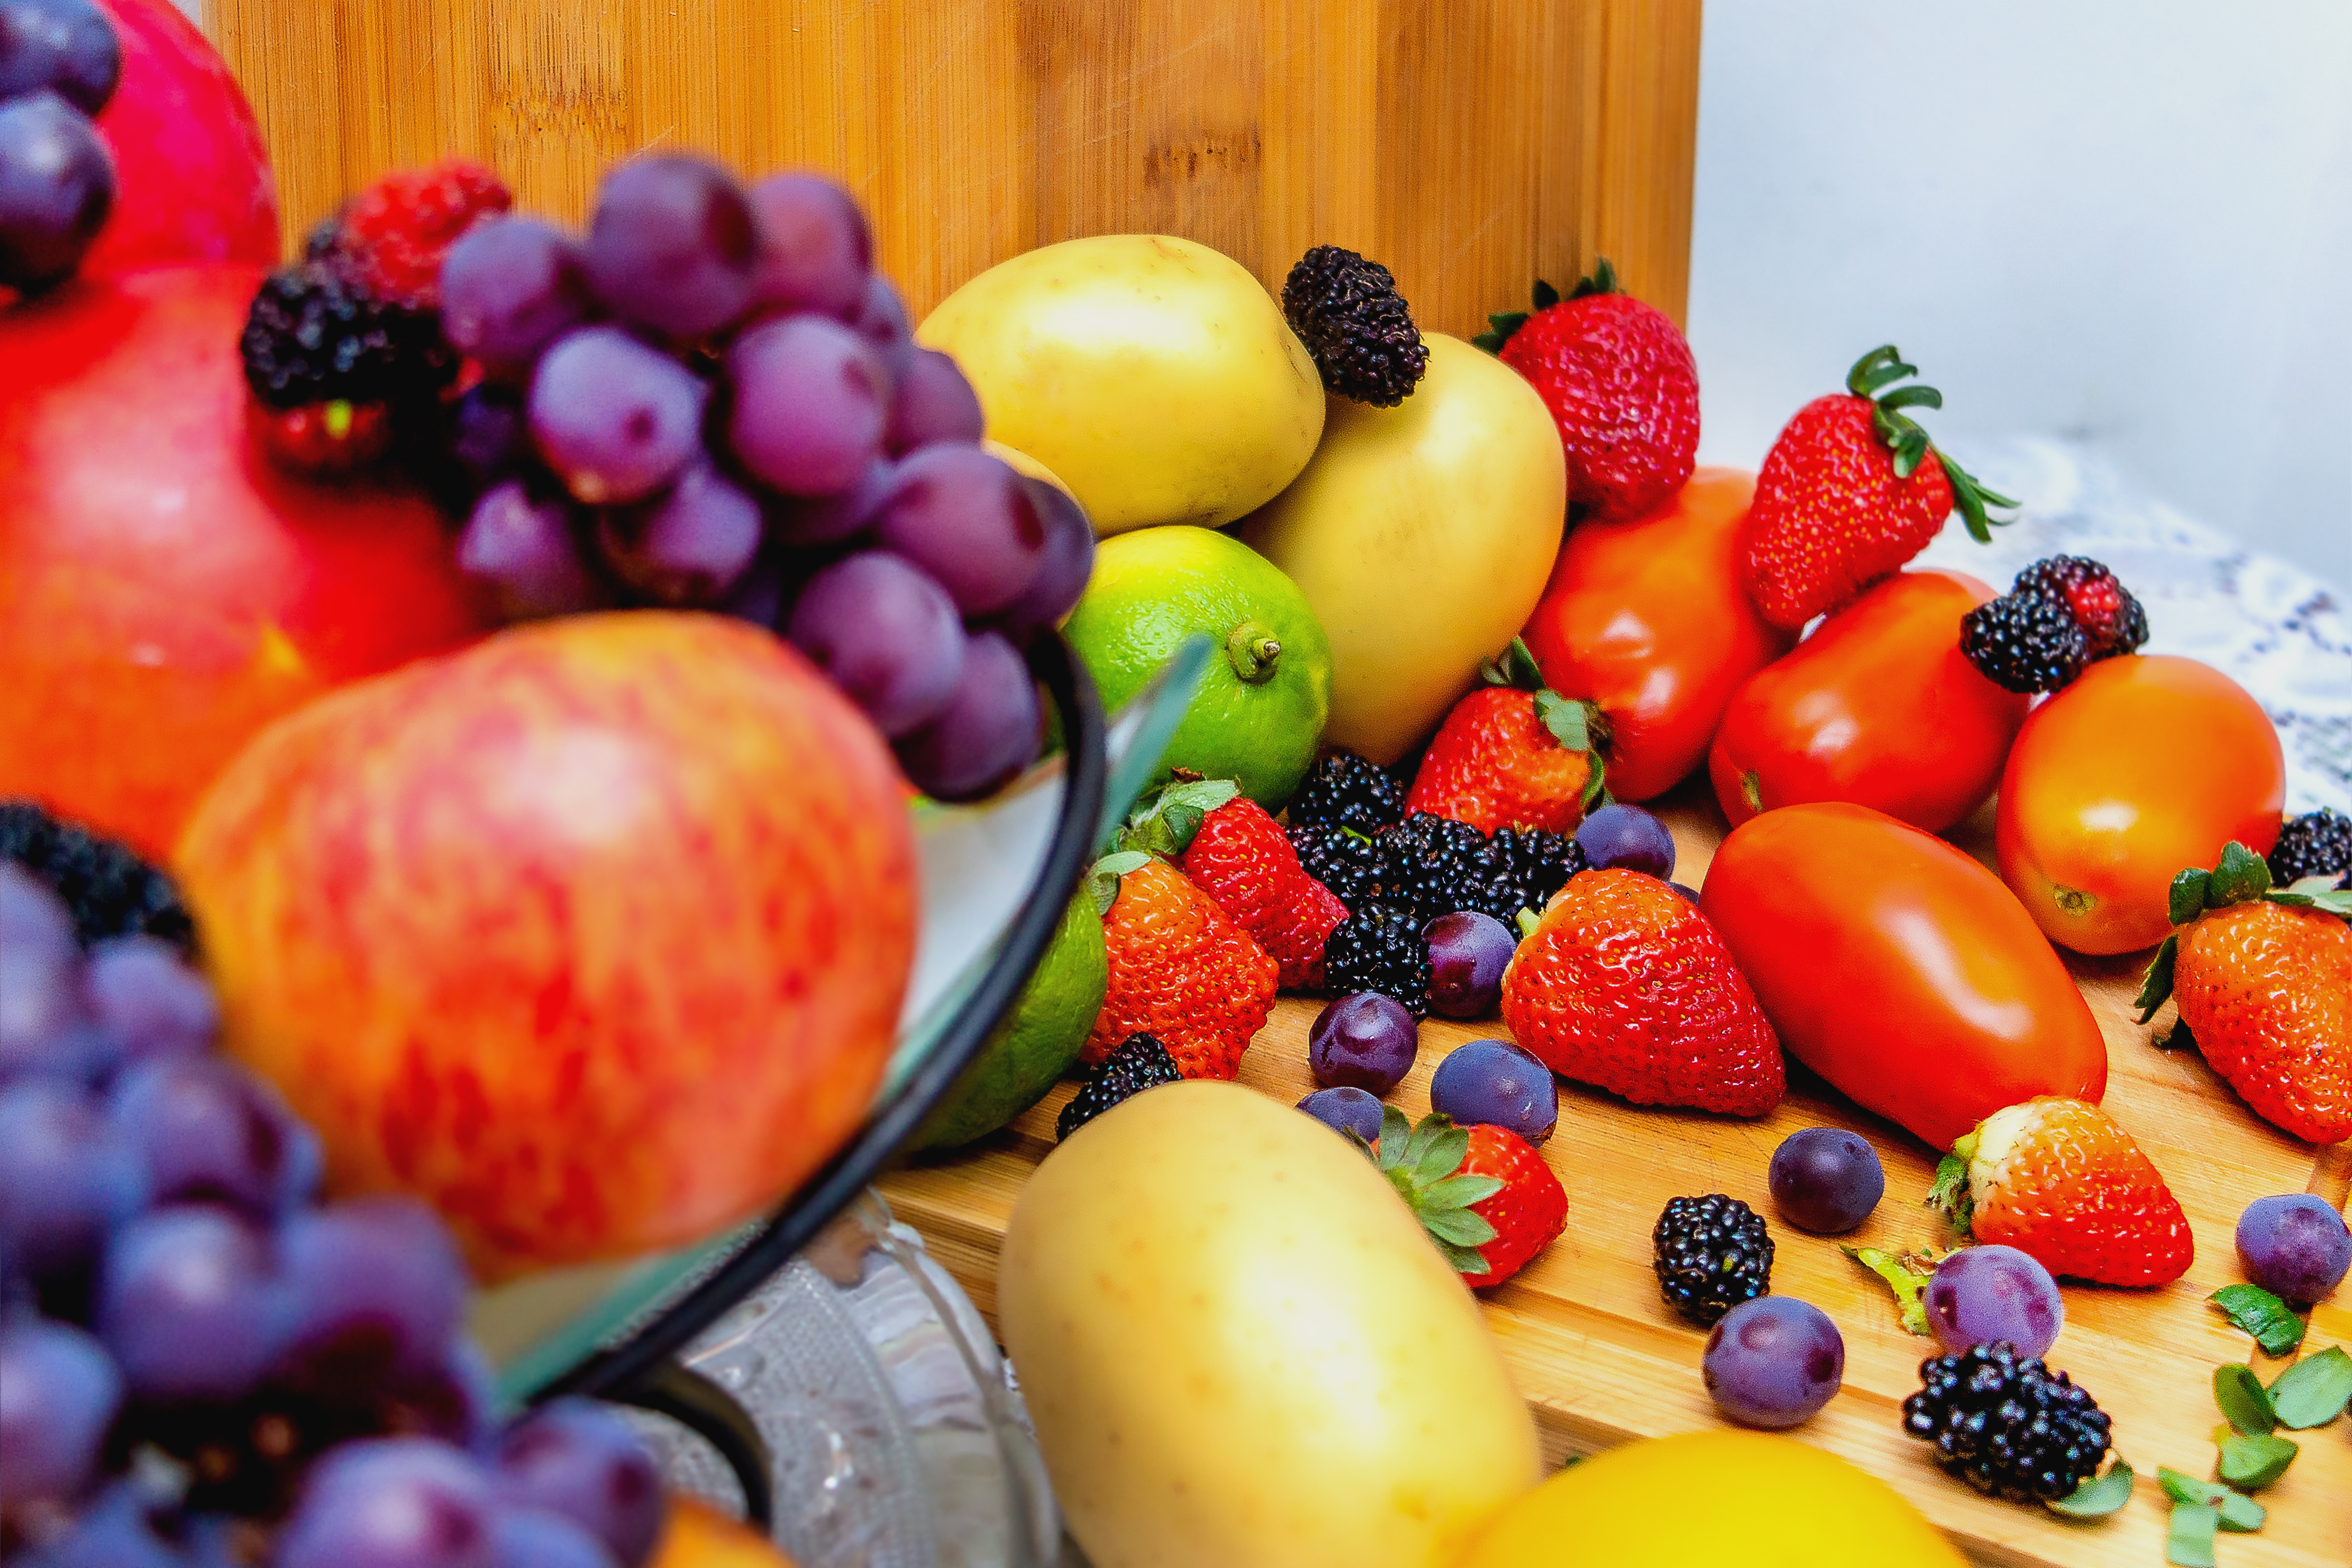
fruit, natural foods, local food, food, superfood, whole food, fruit salad, plant, vegetable, vegan nutrition, frutti di bosco, accessory fruit, vegetarian food, banana, still life, produce, banana family, berry, sweetness, Superfruit, still life photography, grape, Food group, seedless fruit, cuisine, vitis